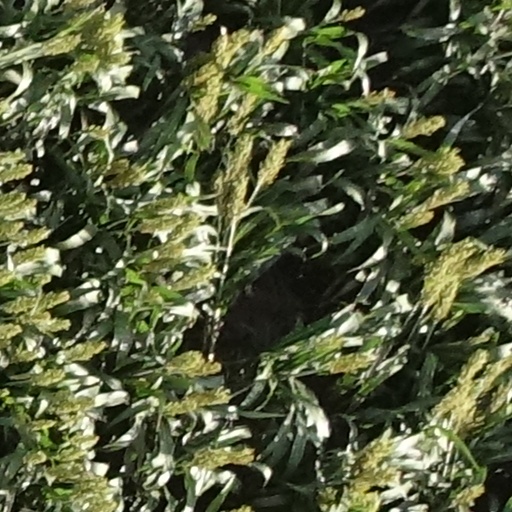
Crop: sorghum